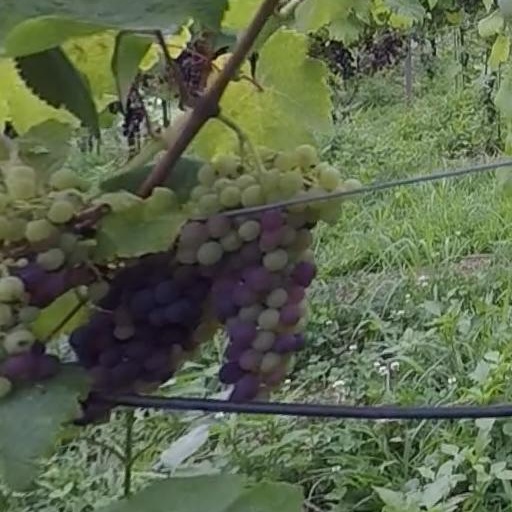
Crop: grape